Gray Matters (2014 film)

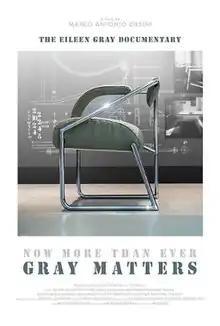
Theatrical release poster

Gray Matters is a 2014 documentary film that was written and directed by Marco Orsini. It premiered at the Architecture and Design Film Festival on 15 October 2014 in New York City and received a theatrical release on 28 May 2016. The film explores the life of architect and designer Eileen Gray.